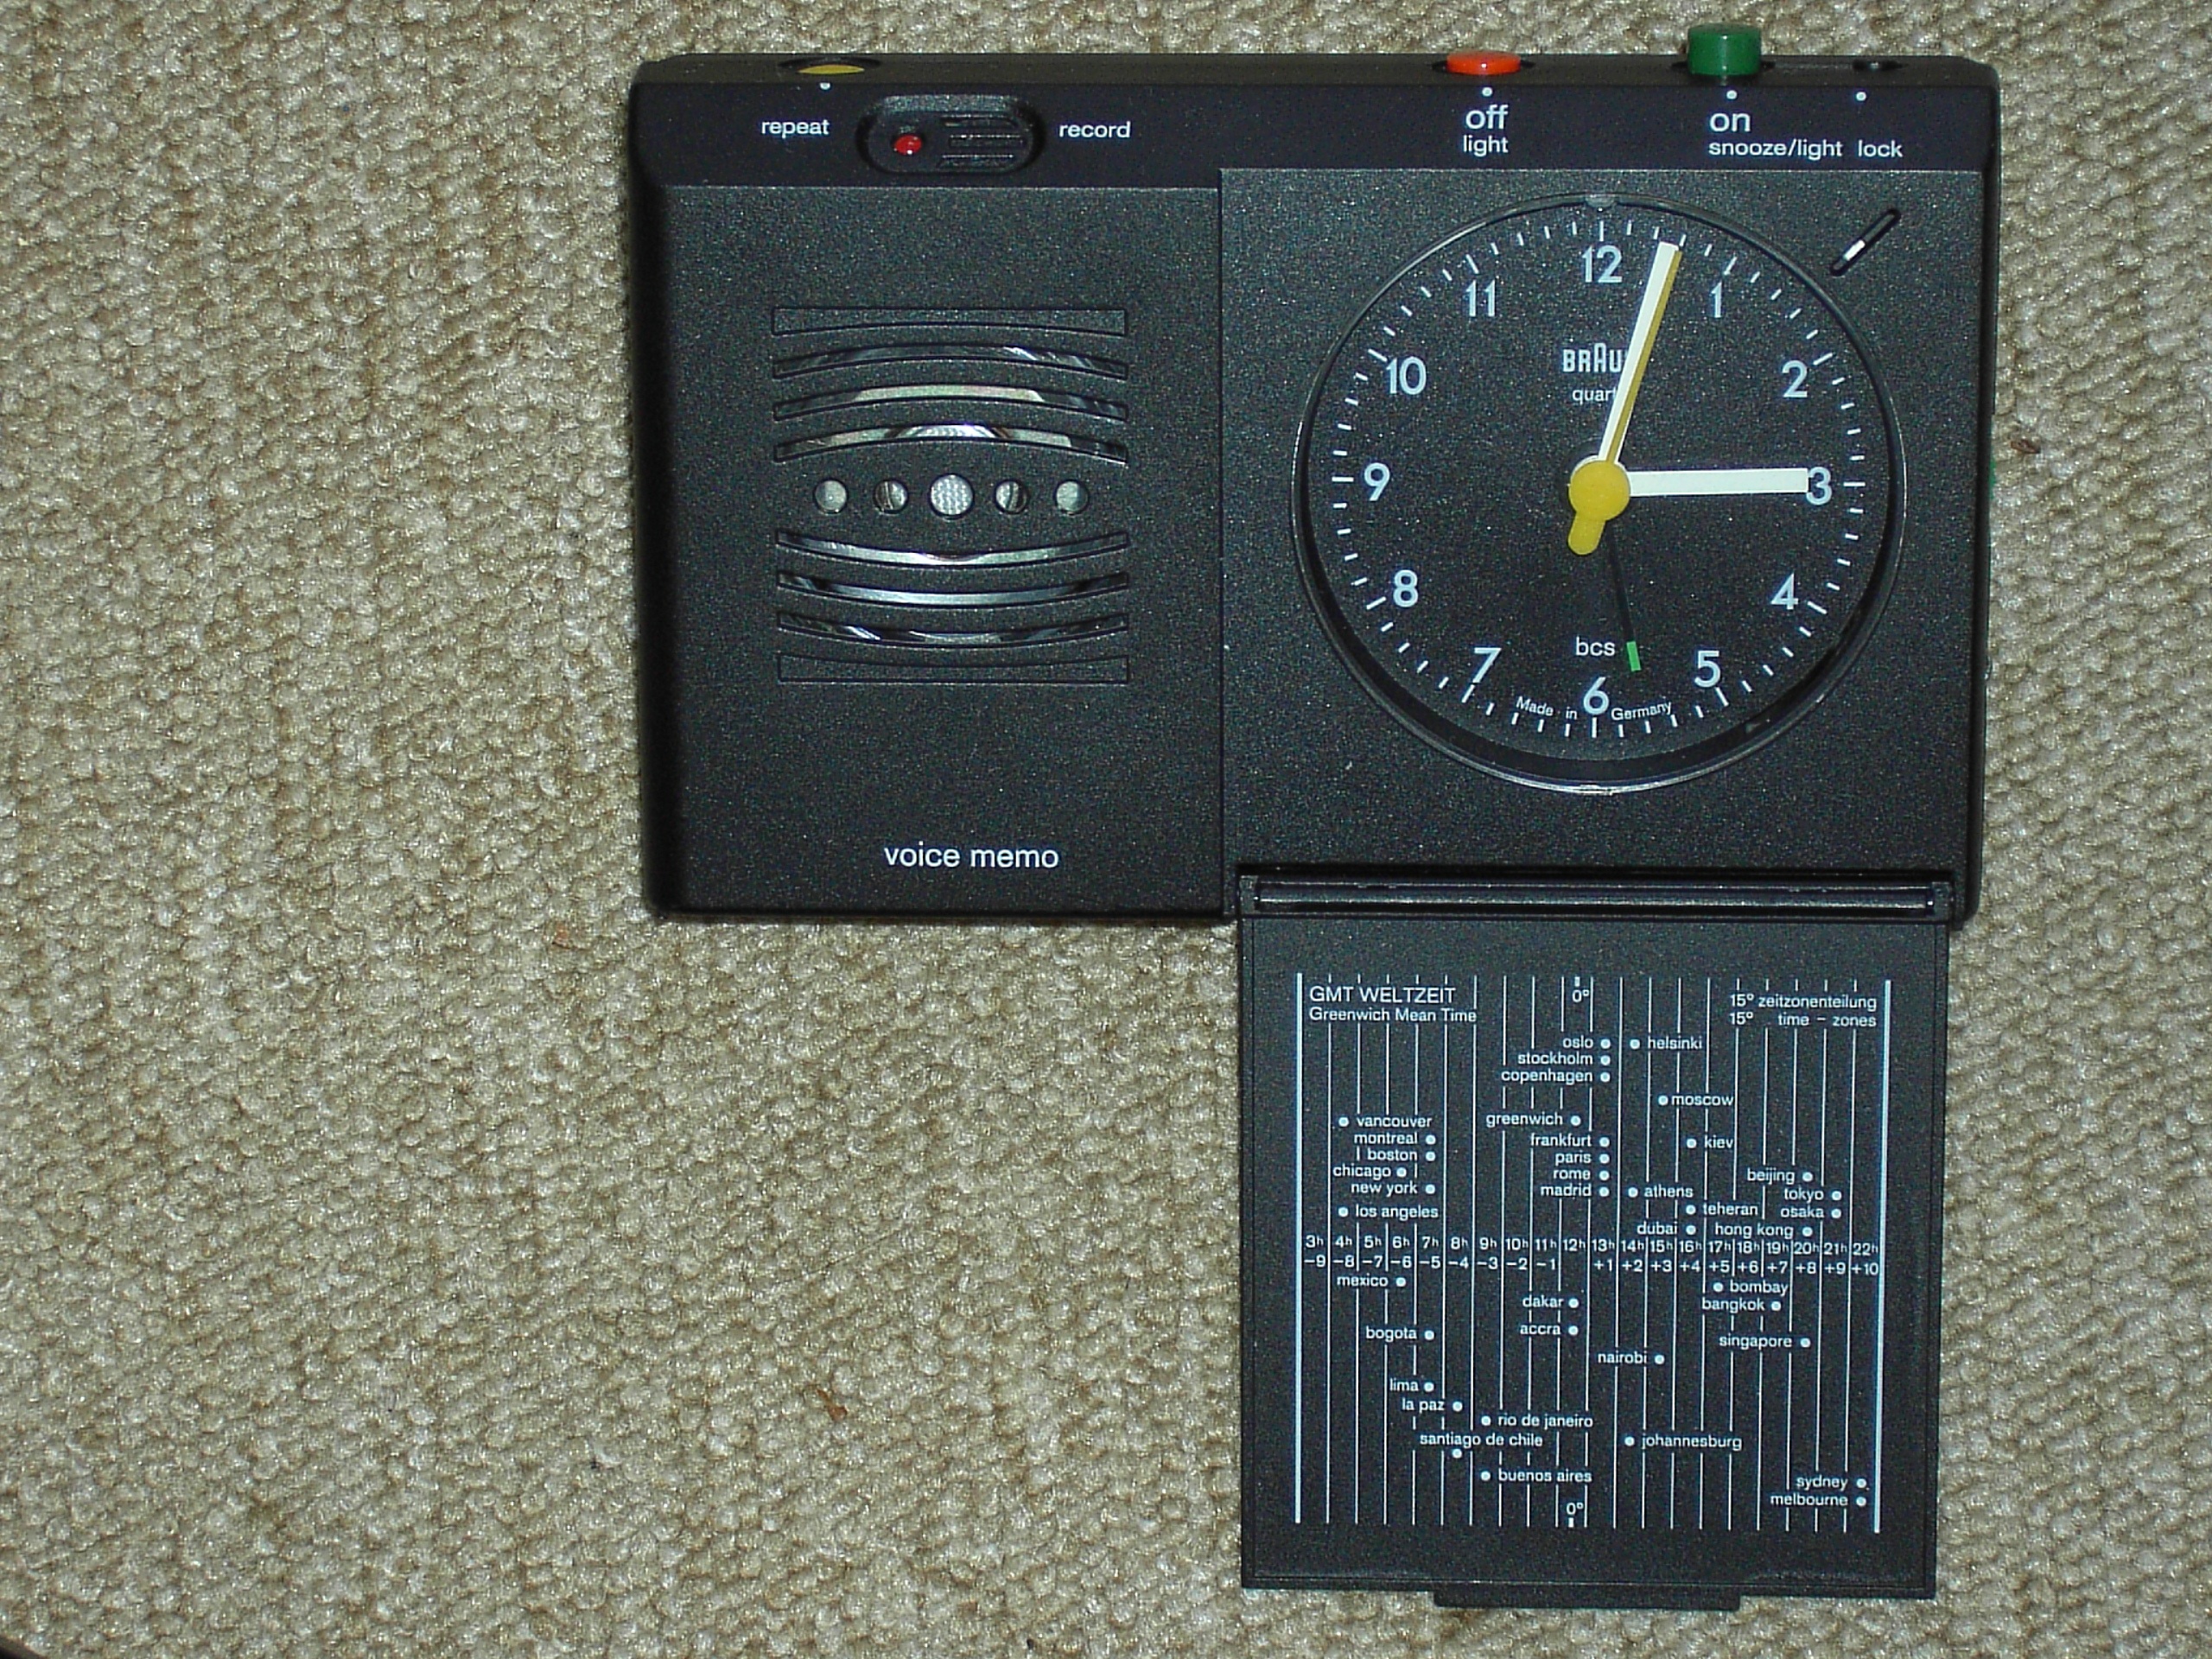
technology, clock, time, hour, alarm clock, gauge, minute, dial, electronics, pointer, time indicating, time of, arouse, wake up, stand up, electronic instrument